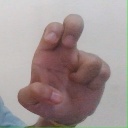
अक्षर: अ